Indian cuisine

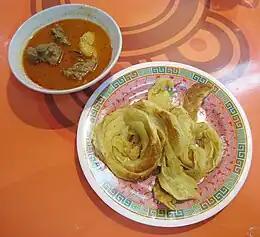
"Roti canai" and mutton curry, Indian influence on Indonesian cuisine

Food from Uttrakhand is known to be healthy and wholesome to suit the high-energy necessities of the cold, mountainous region. It is a high-protein diet that makes heavy use of pulses and vegetables. Traditionally, it is cooked over wood or charcoal fire mostly using iron utensils.